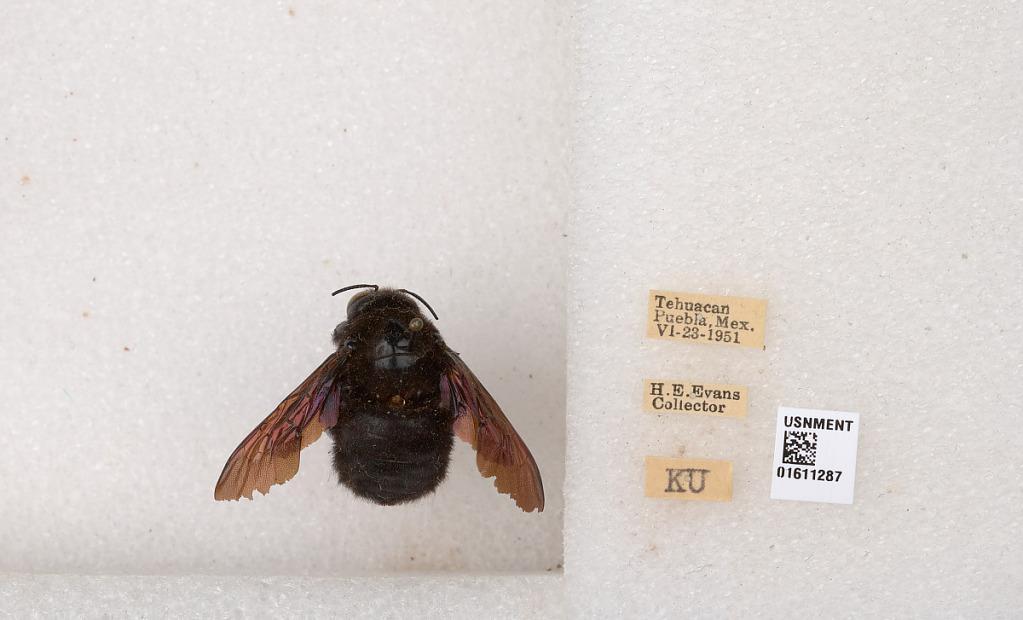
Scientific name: Xylocopa (Neoxylocopa) sp.
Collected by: W. Hanson
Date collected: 1951-6-23
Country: Mexico
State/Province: Puebla
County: Tehuacan
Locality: Tehuacan